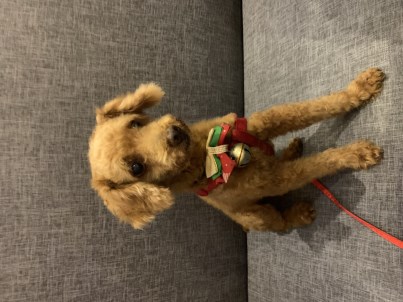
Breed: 2925-n000114-toy_poodle